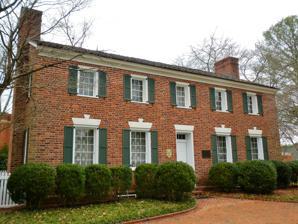
Building: Edmund King House
Country: United States of America
Year built: 1823
United States historic place King House U.S. National Register of Historic Places The house in February 2012 Show map of Alabama Show map of the United States Location University of Montevallo campus, Montevallo, Alabama Coordinates 33°6′18″N 86°51′47″W / 33.10500°N 86.86306°W / 33.10500; -86.86306 Area 1.9 acres (0.77 ha) Built 1823 ( 1823 ) Architectural style Federal NRHP reference No. 72000179 Added to NRHP January 14, 1972 The Edmund King House is a historic residence on the campus of the University of Montevallo in Montevallo, Alabama .  The house was built by Edmund King, a native Virginian who arrived in Alabama in 1817.  First building a log cabin, he built the house in 1823.  After becoming a successful planter and businessman, he donated land for churches, roads, and schools, including for the Alabama Girls Industrial School (today known as the University of Montevallo).  Upon his death in 1863, the house passed to a son-in-law, and was deeded to the Industrial School in 1908. The house has been used as a classroom, an office building, an infirmary, a home economics practice home, and a summer home for male students.  Today, the home is used as a guest house for visitors to the University. The Federal-style house is two stories, and built of brick laid in English bond .  The central main entrance is topped with a four-light transom .  The entrance and flanking windows are spanned with flat, flared arches which are stuccoed to resemble stone.  Windows on the ground floor are nine-over-six sashes , with six-over-six sashes on the upper floor.  The interior is a center-hall plan , with two rooms on either side of a central hallway on both floors.  Each room contains an Adamesque fireplace mantel.  The exterior was stuccoed and scored to imitate stone in the mid-19th century, and a front portico and rear ell were also later additions. These features were removed in a 1973–74 restoration. The house was listed on the National Register of Historic Places in 1972. References Wikimedia Commons has media related to Edmund King House .